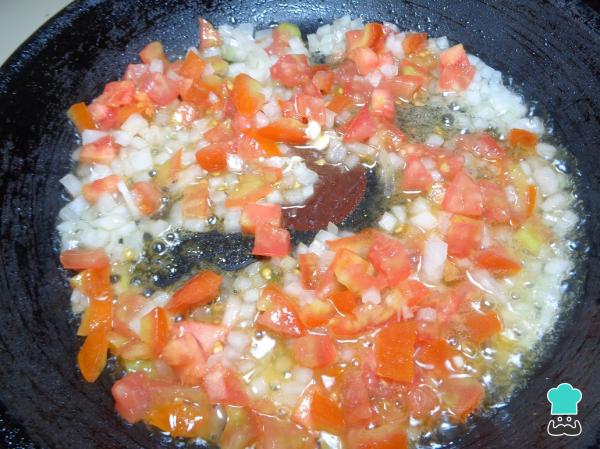
En un sartén caliente añadimos el aceite y la mantequilla. Una vez derretida esta añadimos la cebolla y el tomate rojo picados, y dejamos que se sofrían hasta que la cebolla se observe transparente.